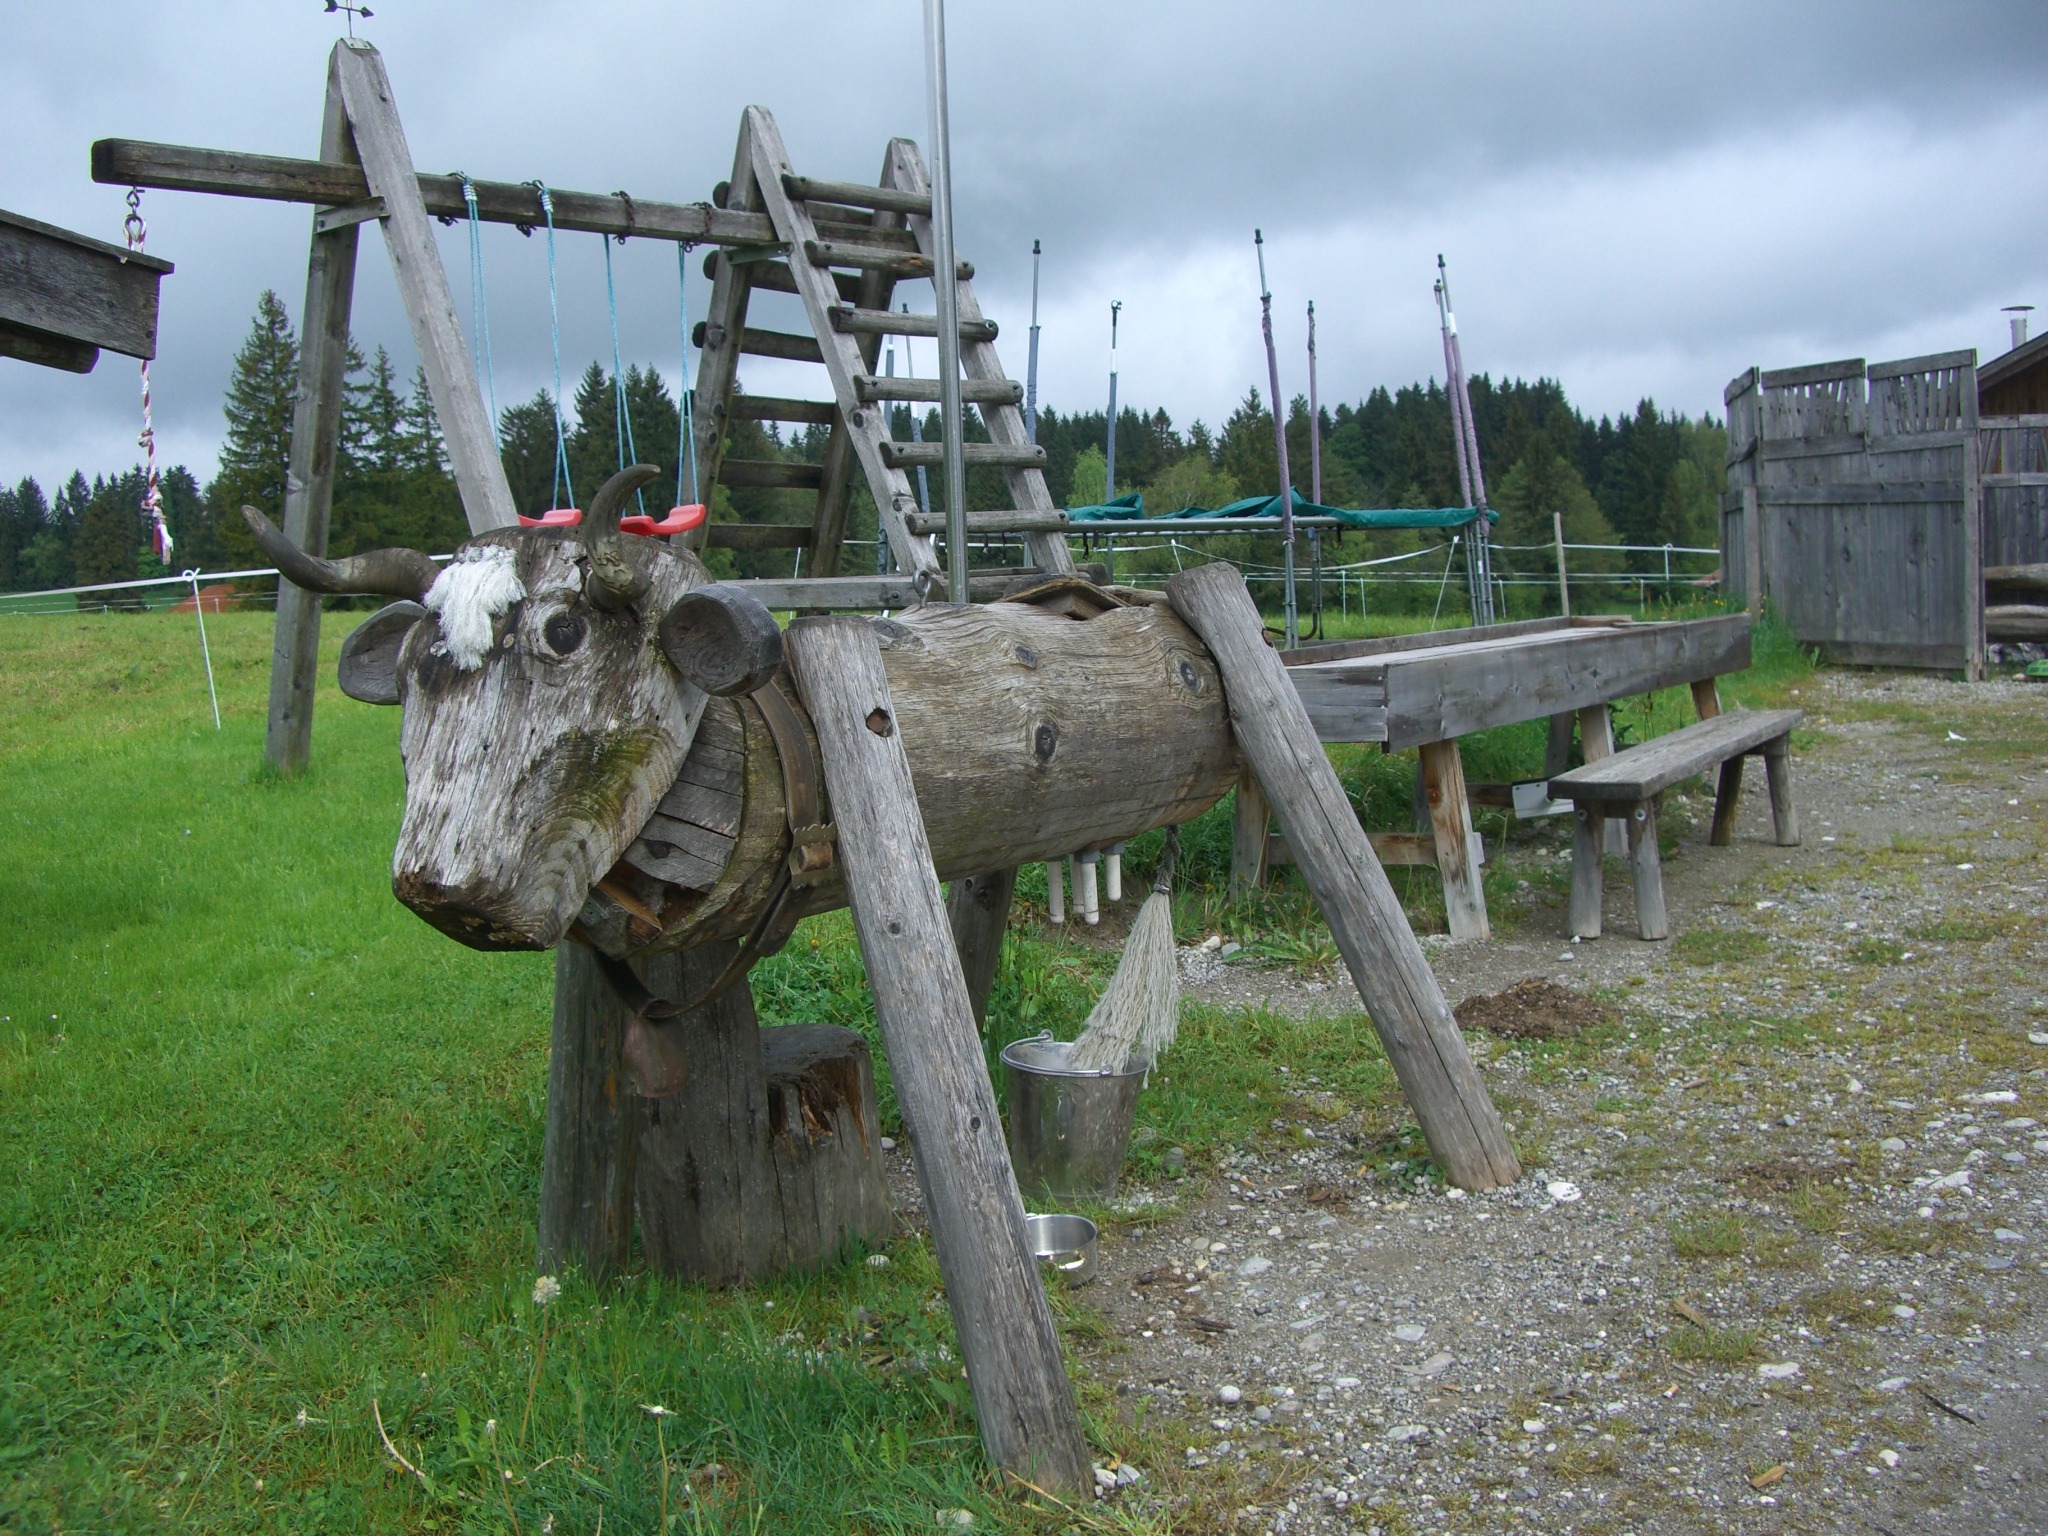
wood, farm, vehicle, swing, plough, children's playground, cash cow, allgau